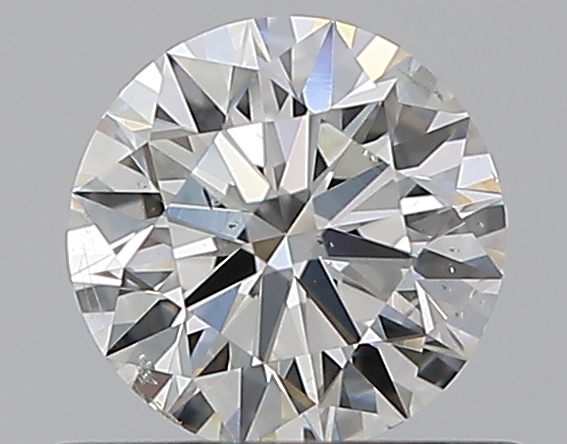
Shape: round
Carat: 0.5
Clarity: SI1
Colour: G
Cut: EX
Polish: EX
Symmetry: EX
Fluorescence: N
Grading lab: GIA
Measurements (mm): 5.06 x 5.11 x 3.15